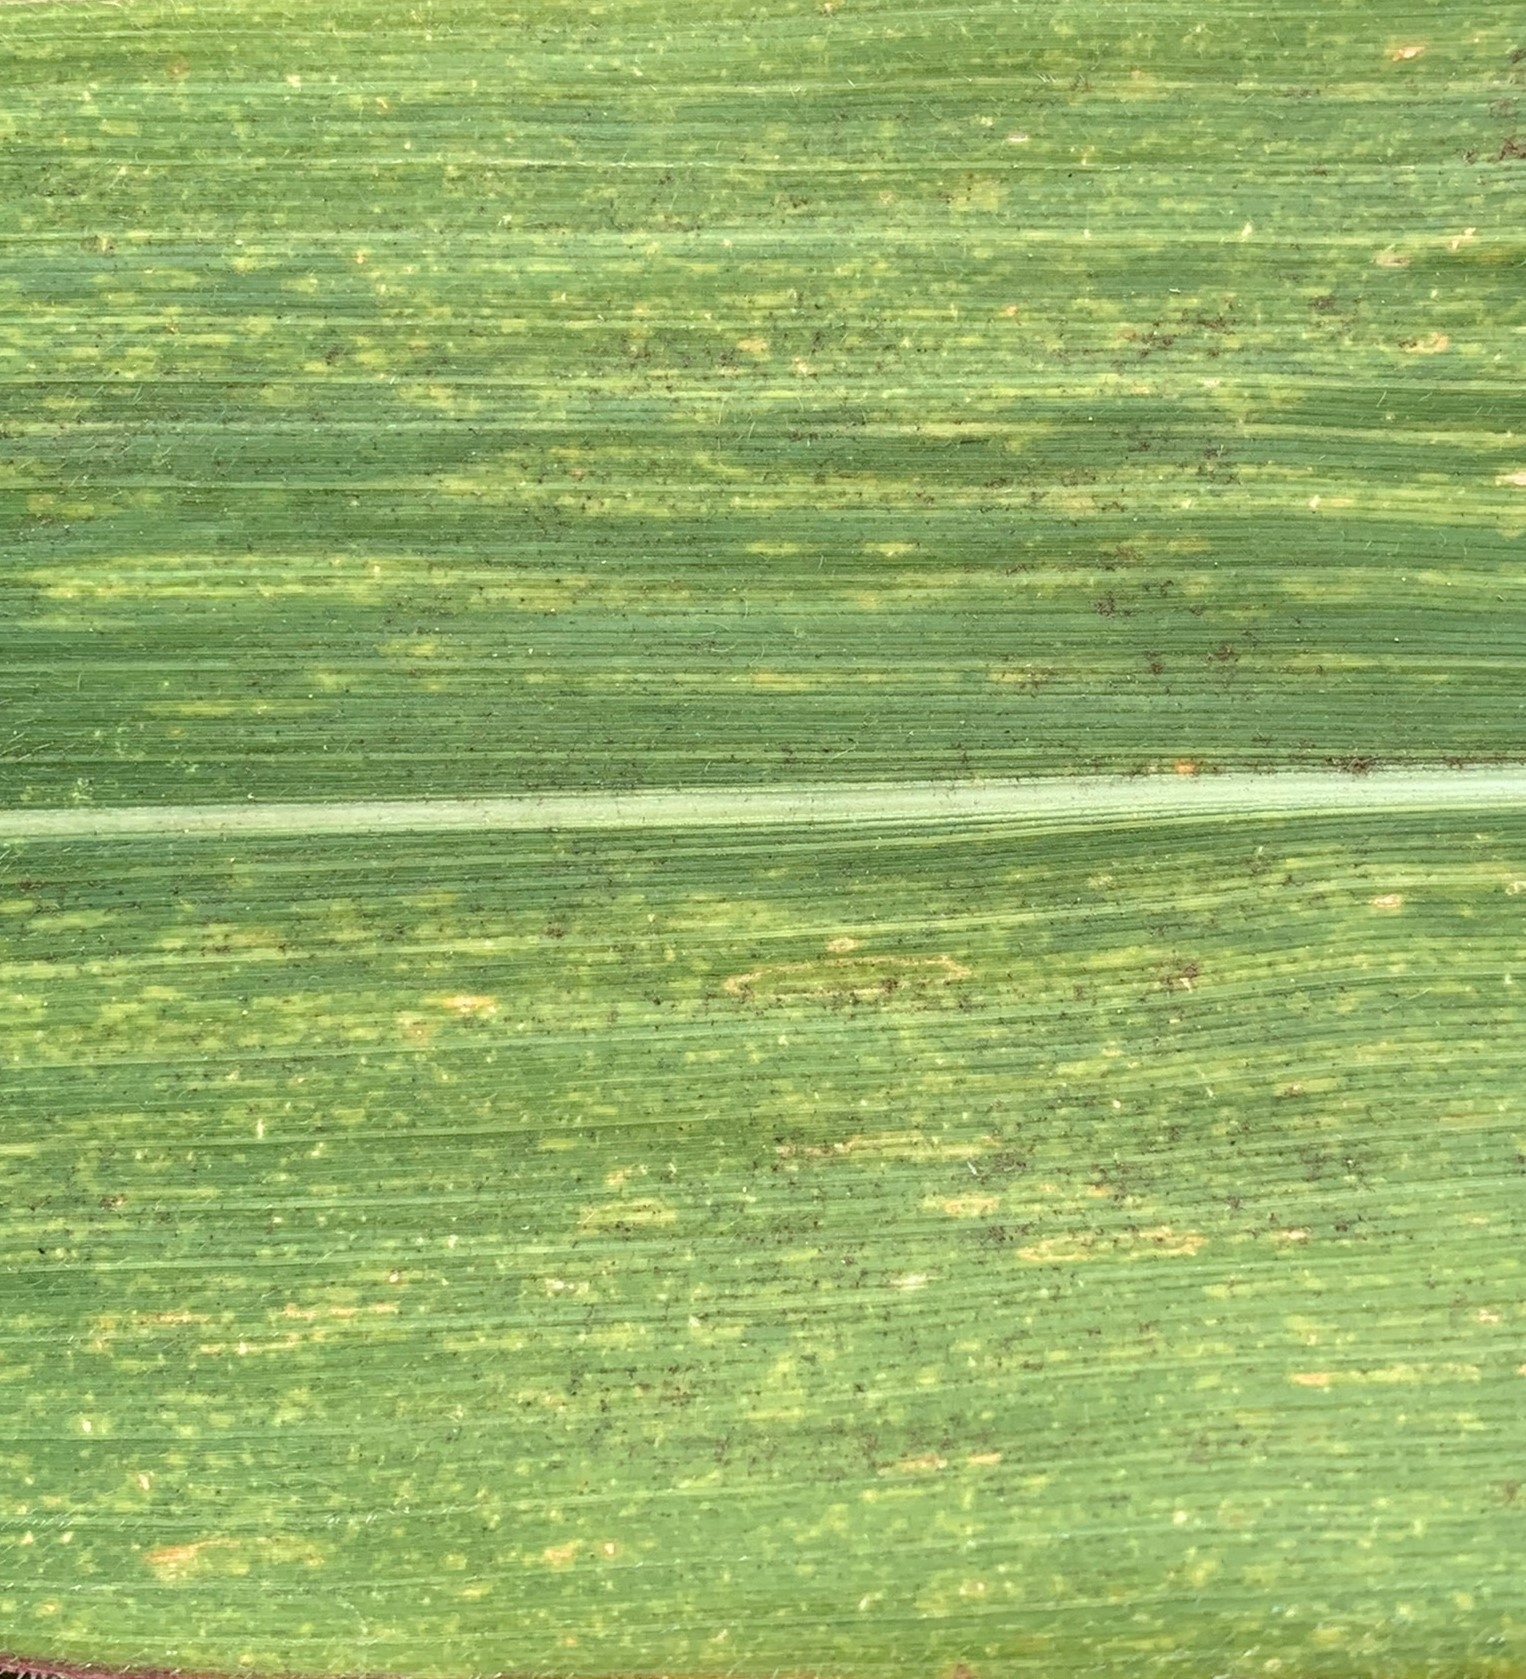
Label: MLN